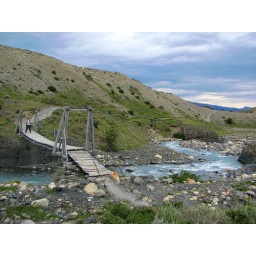
The bridge over Rio Ascencio on the way up to the base of Las Torres